Derana Dream Star

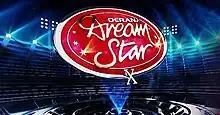
Derana Dream Star season 10 in 2021

Derana Dream Star is a Sri Lankan reality television series by television channel TV Derana. Dream Star first season was started in 2008 as the first season of Derana Dream Star. By 2023 TV Derana has presented over 11 seasons of Dream Star since the beginning of 2008. The program name means ""Way to be a star"." Program is presenting in TV Derana Dream Star studio in Colombo, Sri Lanka. From season one to nine, the winner was elected by the SMS votes cast by the people and the program wasn't live, since season ten, the program has been turned into a live reality program, the winner is elected by the majority of people votes cast through the online.